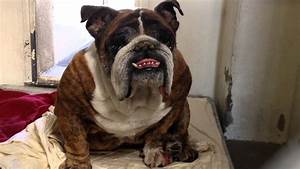
Label: cane